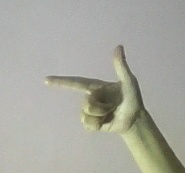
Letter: yaa